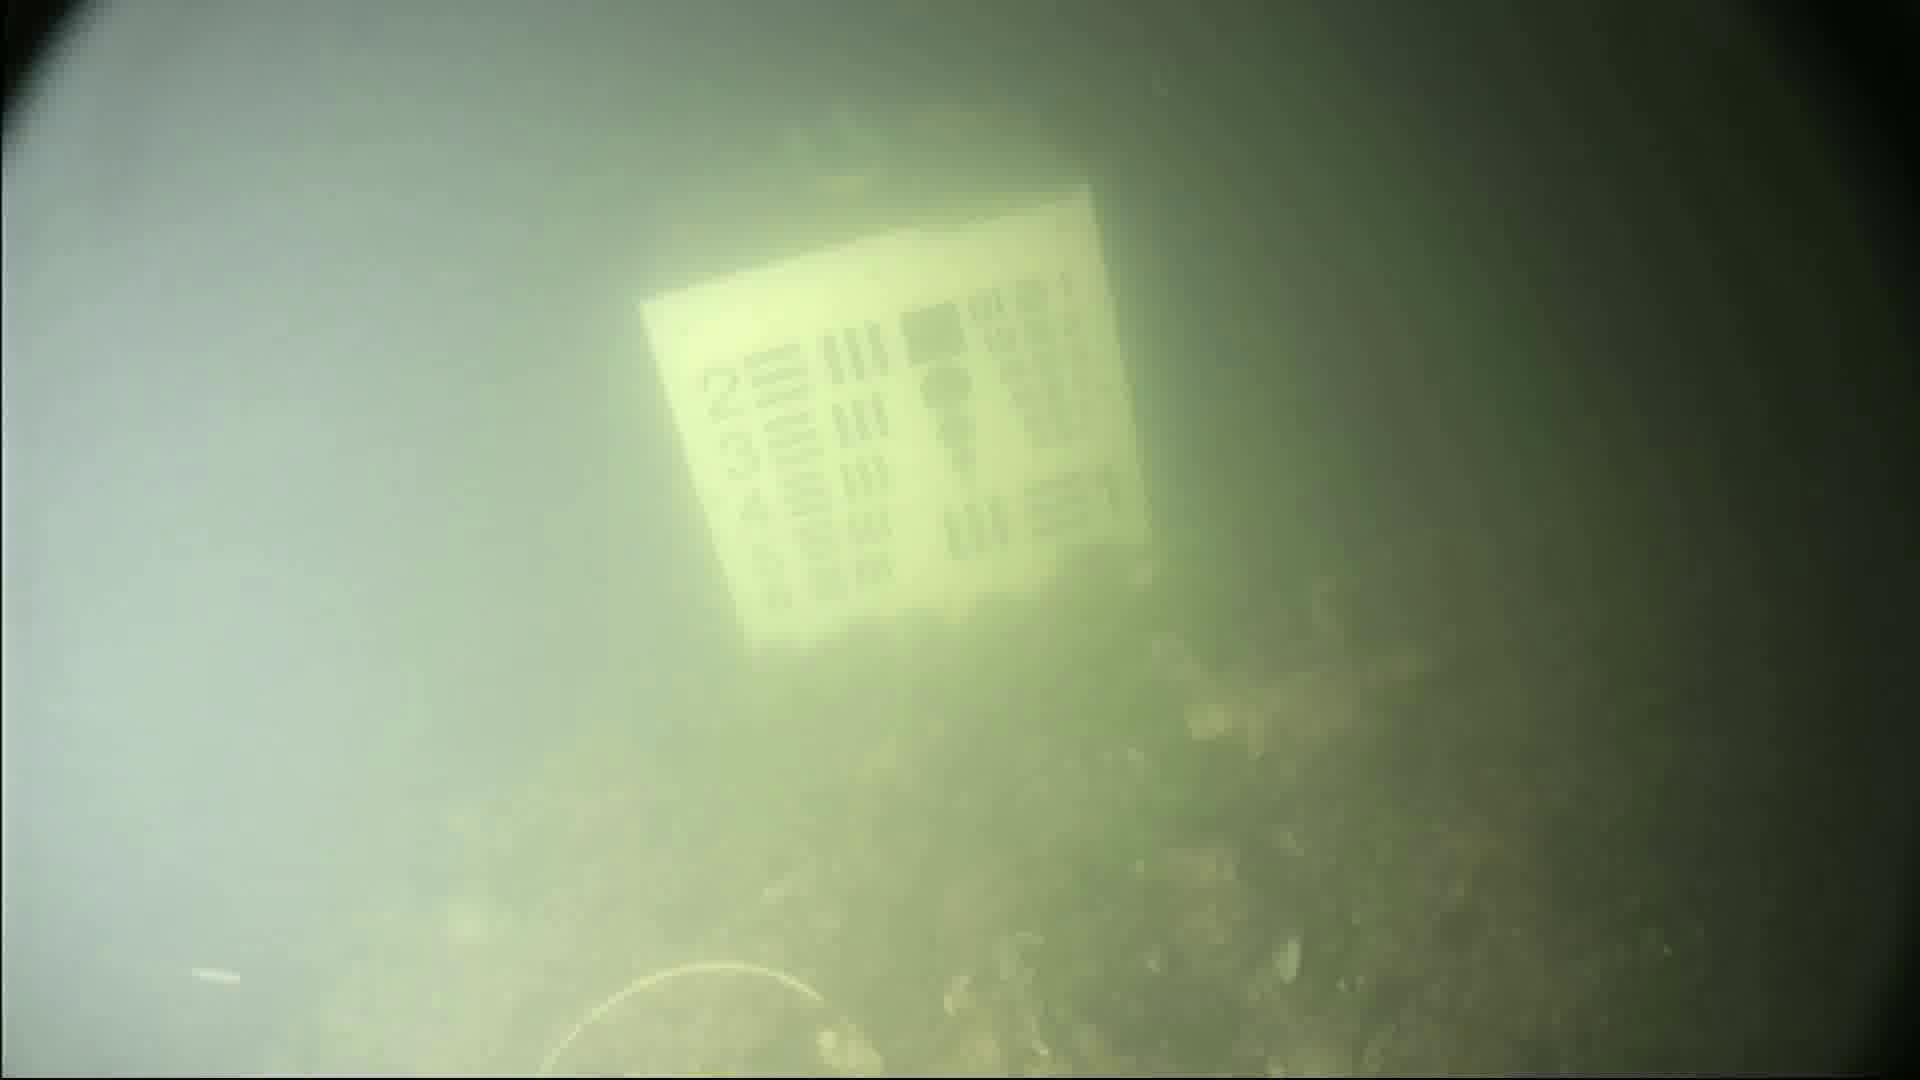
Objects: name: crab